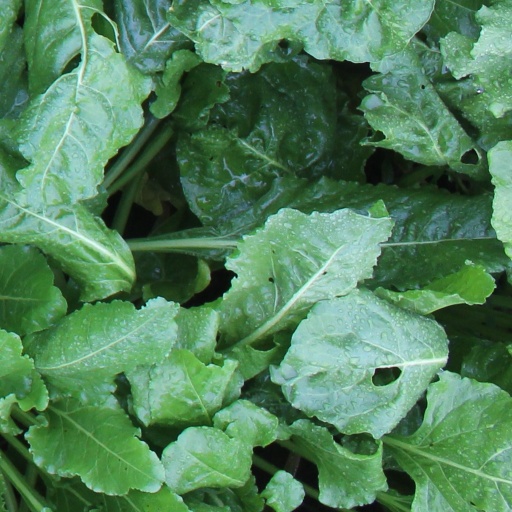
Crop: sugar beet